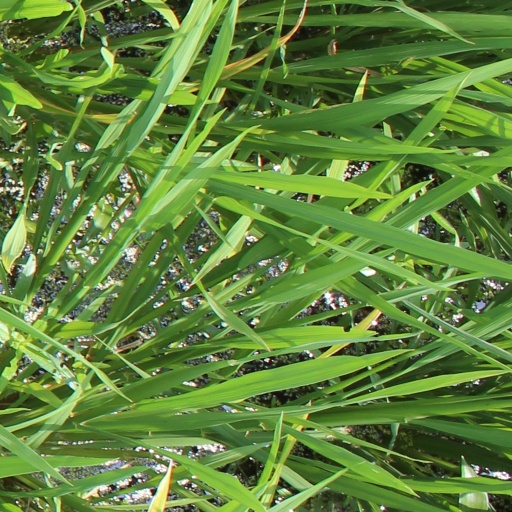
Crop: rice